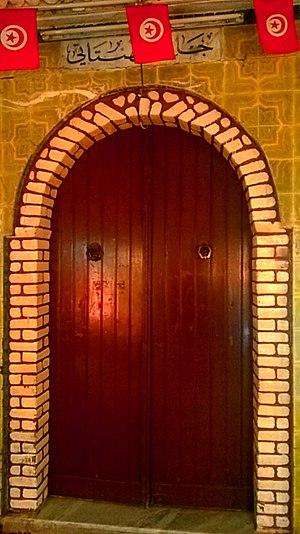
La médina de Tunis مدينة تونس العتيقة
La mosquée El Hentati est une mosquée tunisienne située à l'ouest de la médina de Tunis, dans le souk El Leffa, appelé également souk des Djerbiens, destinée aux adeptes de l'ibadisme, l'école la plus ancienne en islam, fondée moins de cinquante ans après la mort du prophète Mahomet.